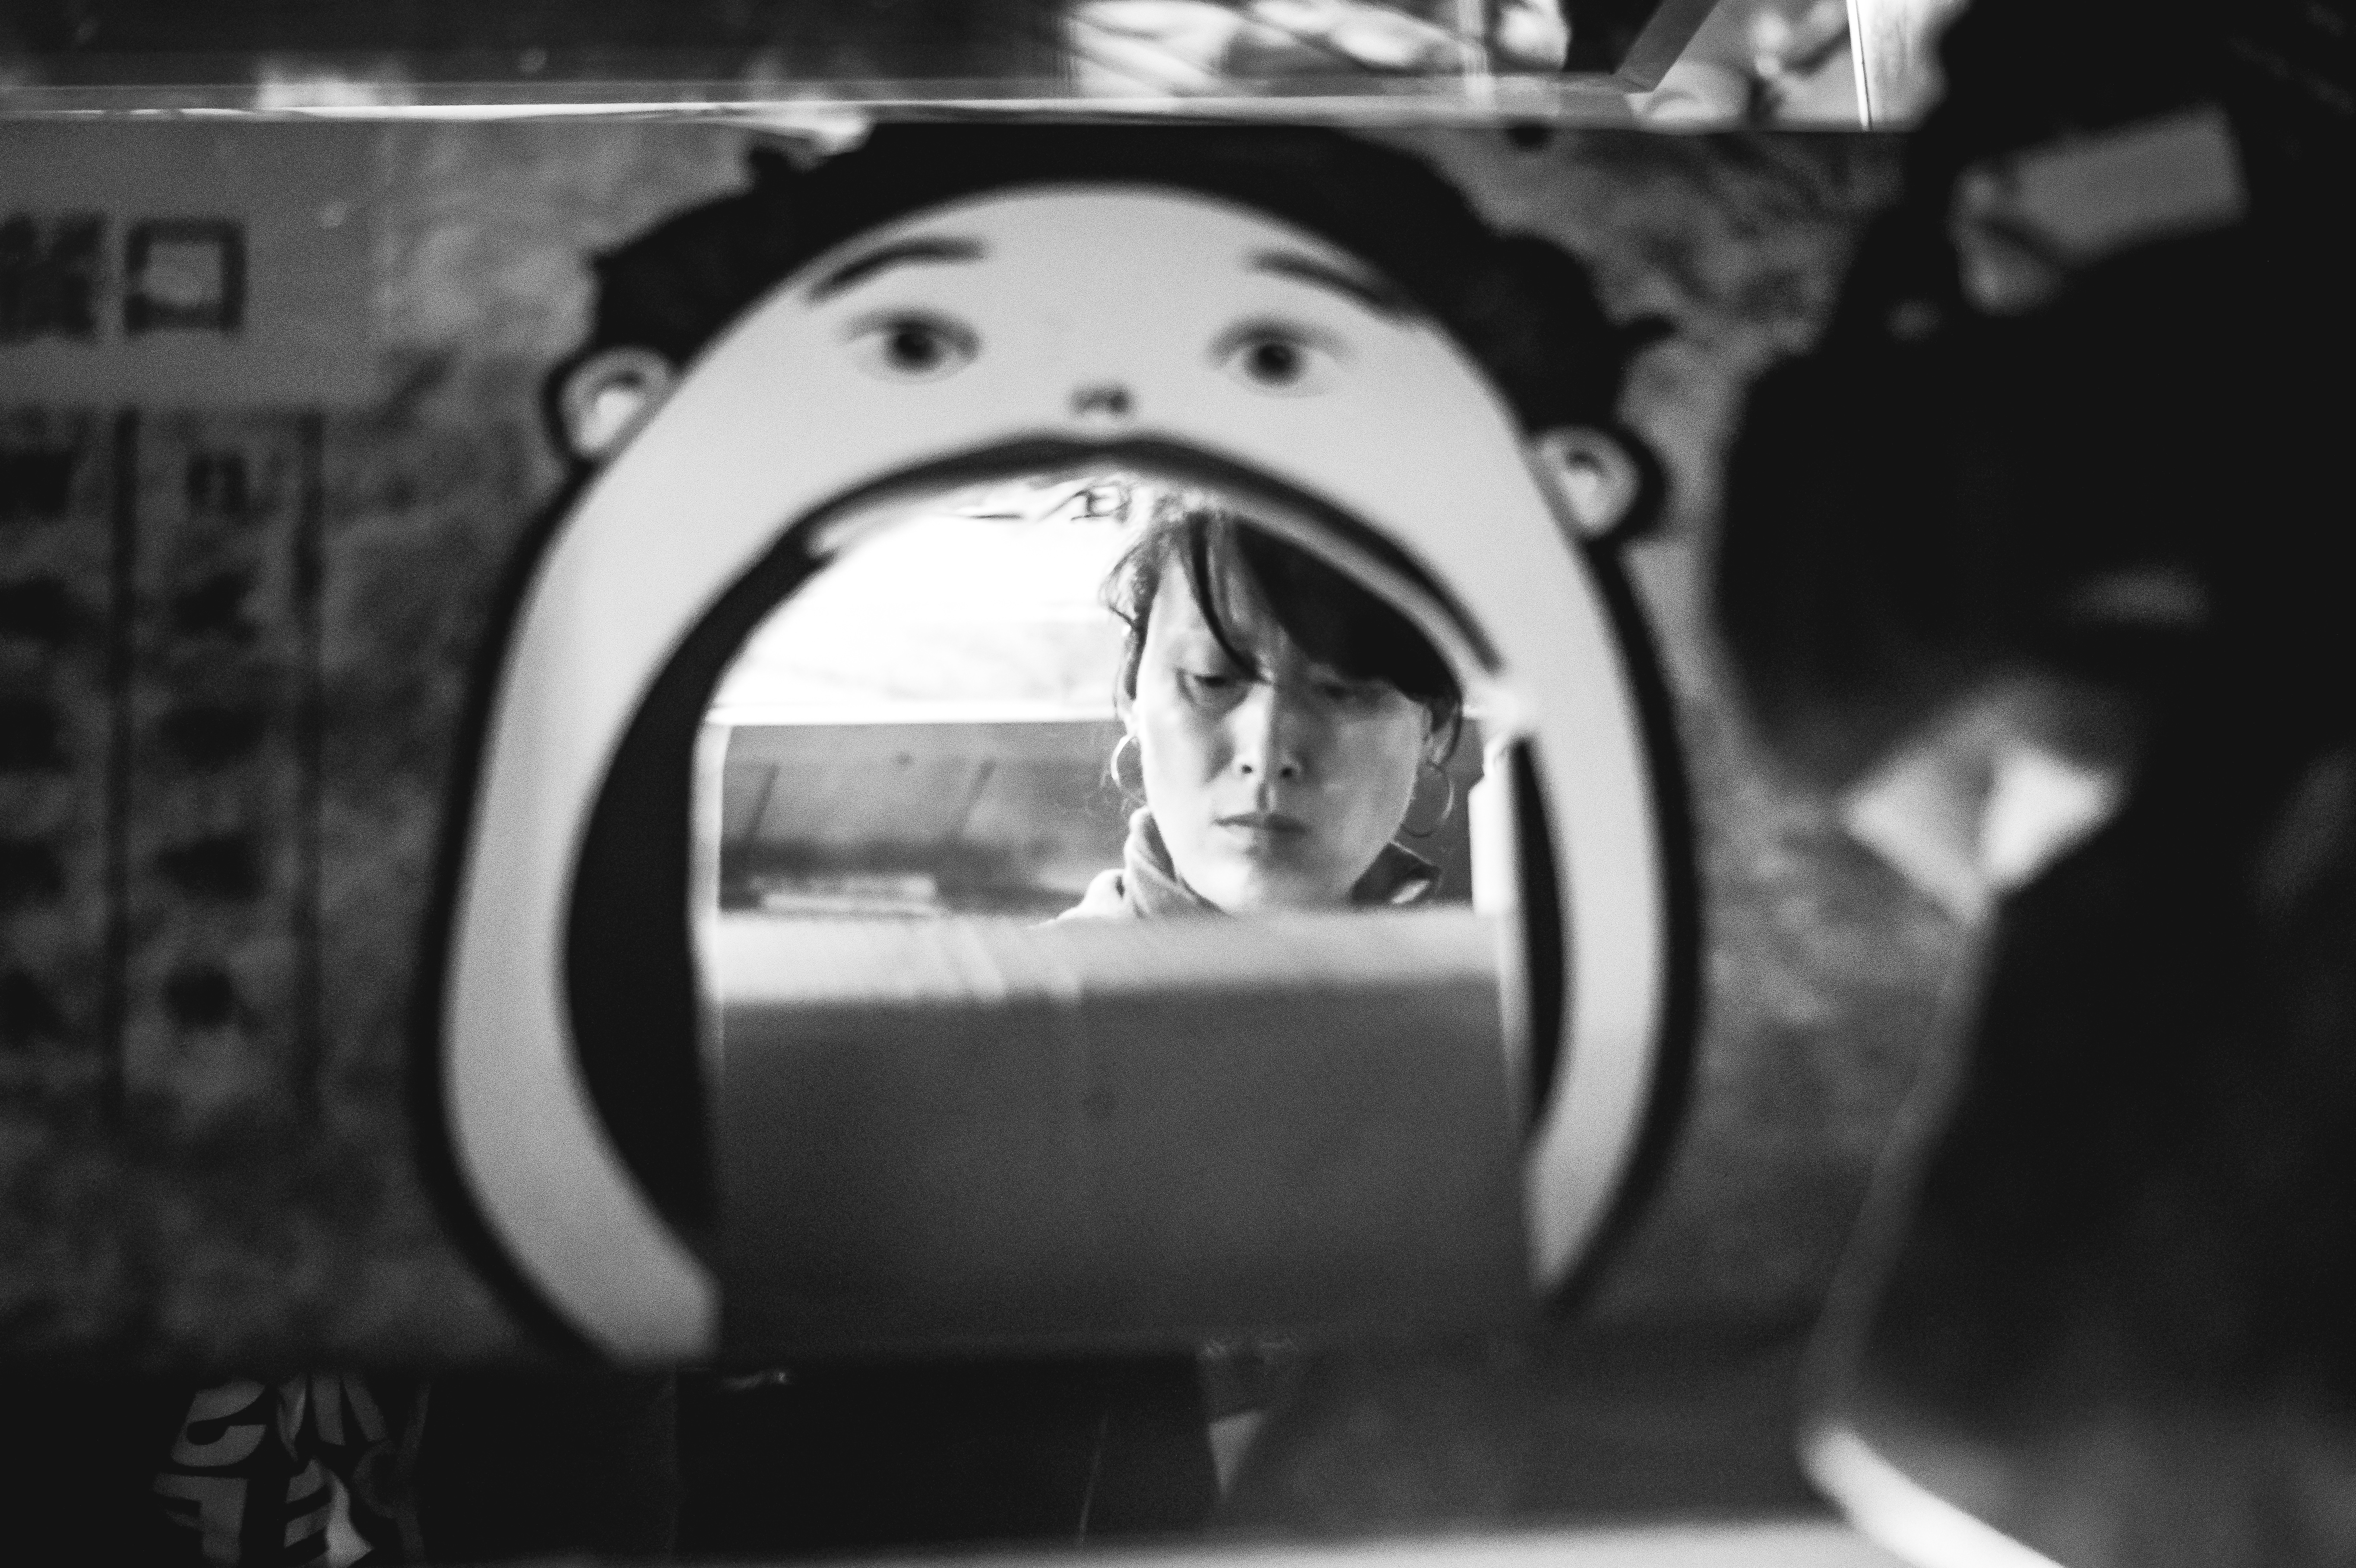
black and white, street, photography, wheel, food, vehicle, frame, black, monochrome, eat, tire, mouth, candid, full, beijing, china, framing, sonystreetphotographer, eaten, auto part, monochrome photography, automotive exterior